Bethaniënklooster

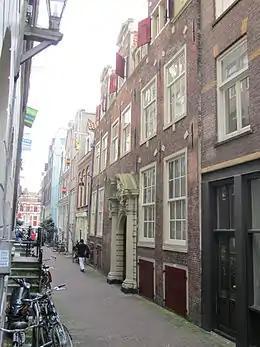
The Wijnkopersgildehuis guildhall

Three residences built around 1551 on Koestraat were merged into a single building in 1633 and used as a guildhall for the wine buyers' guild, the Wijnkopersgildehuis, one of the few still-surviving guildhalls in Amsterdam.